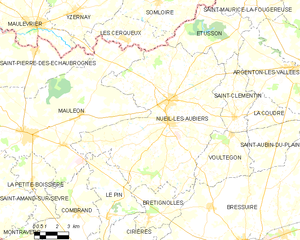
Carte des communes françaises Nueil-les-Aubiers